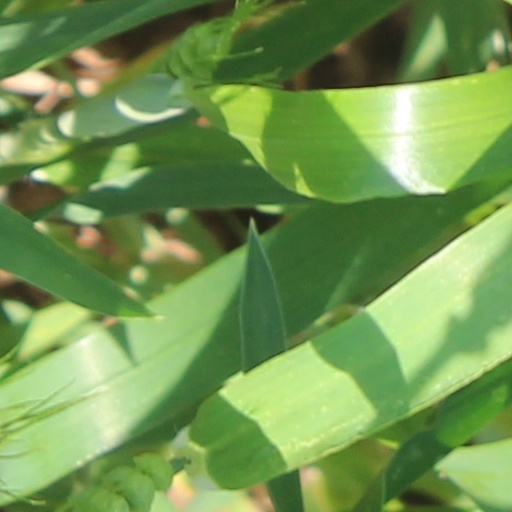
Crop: wheat